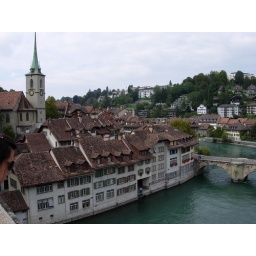
the water in the river that runs through the town is clear and aqua in color.